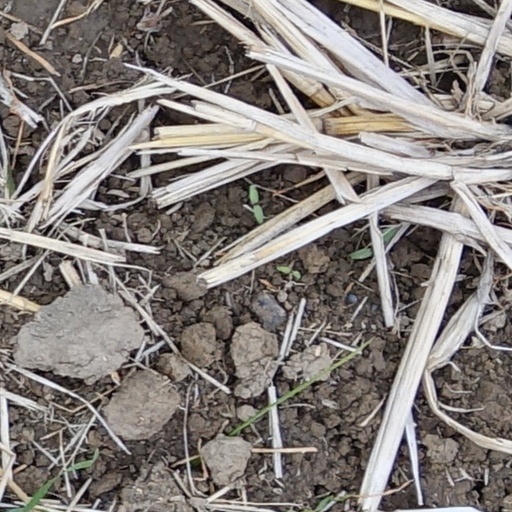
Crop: wheat